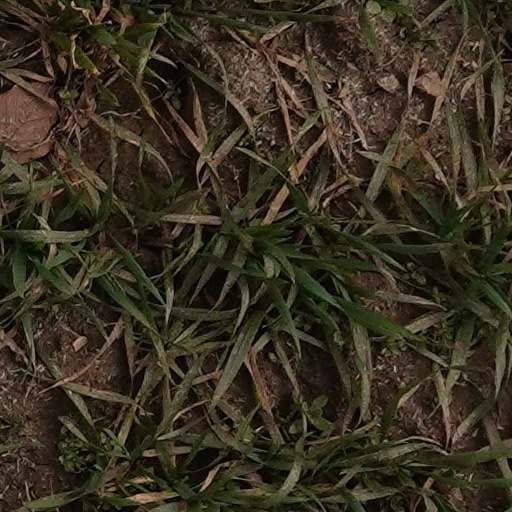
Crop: wheat